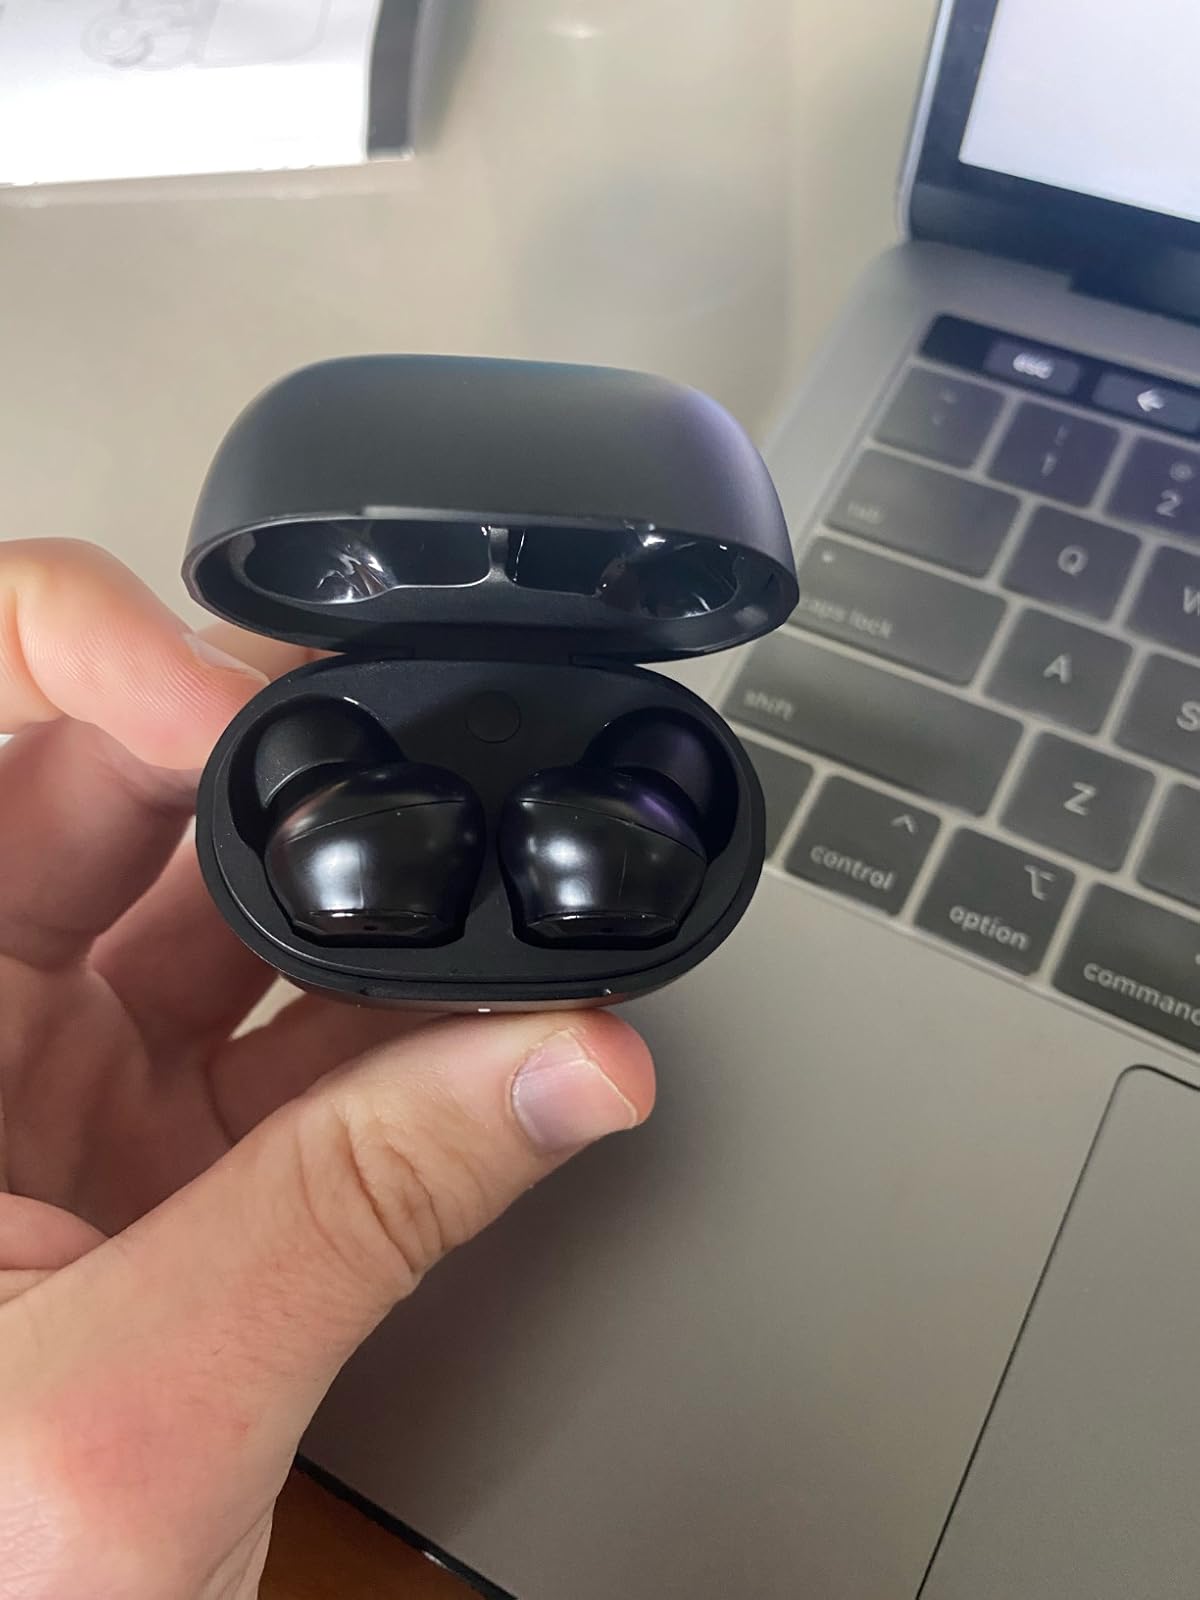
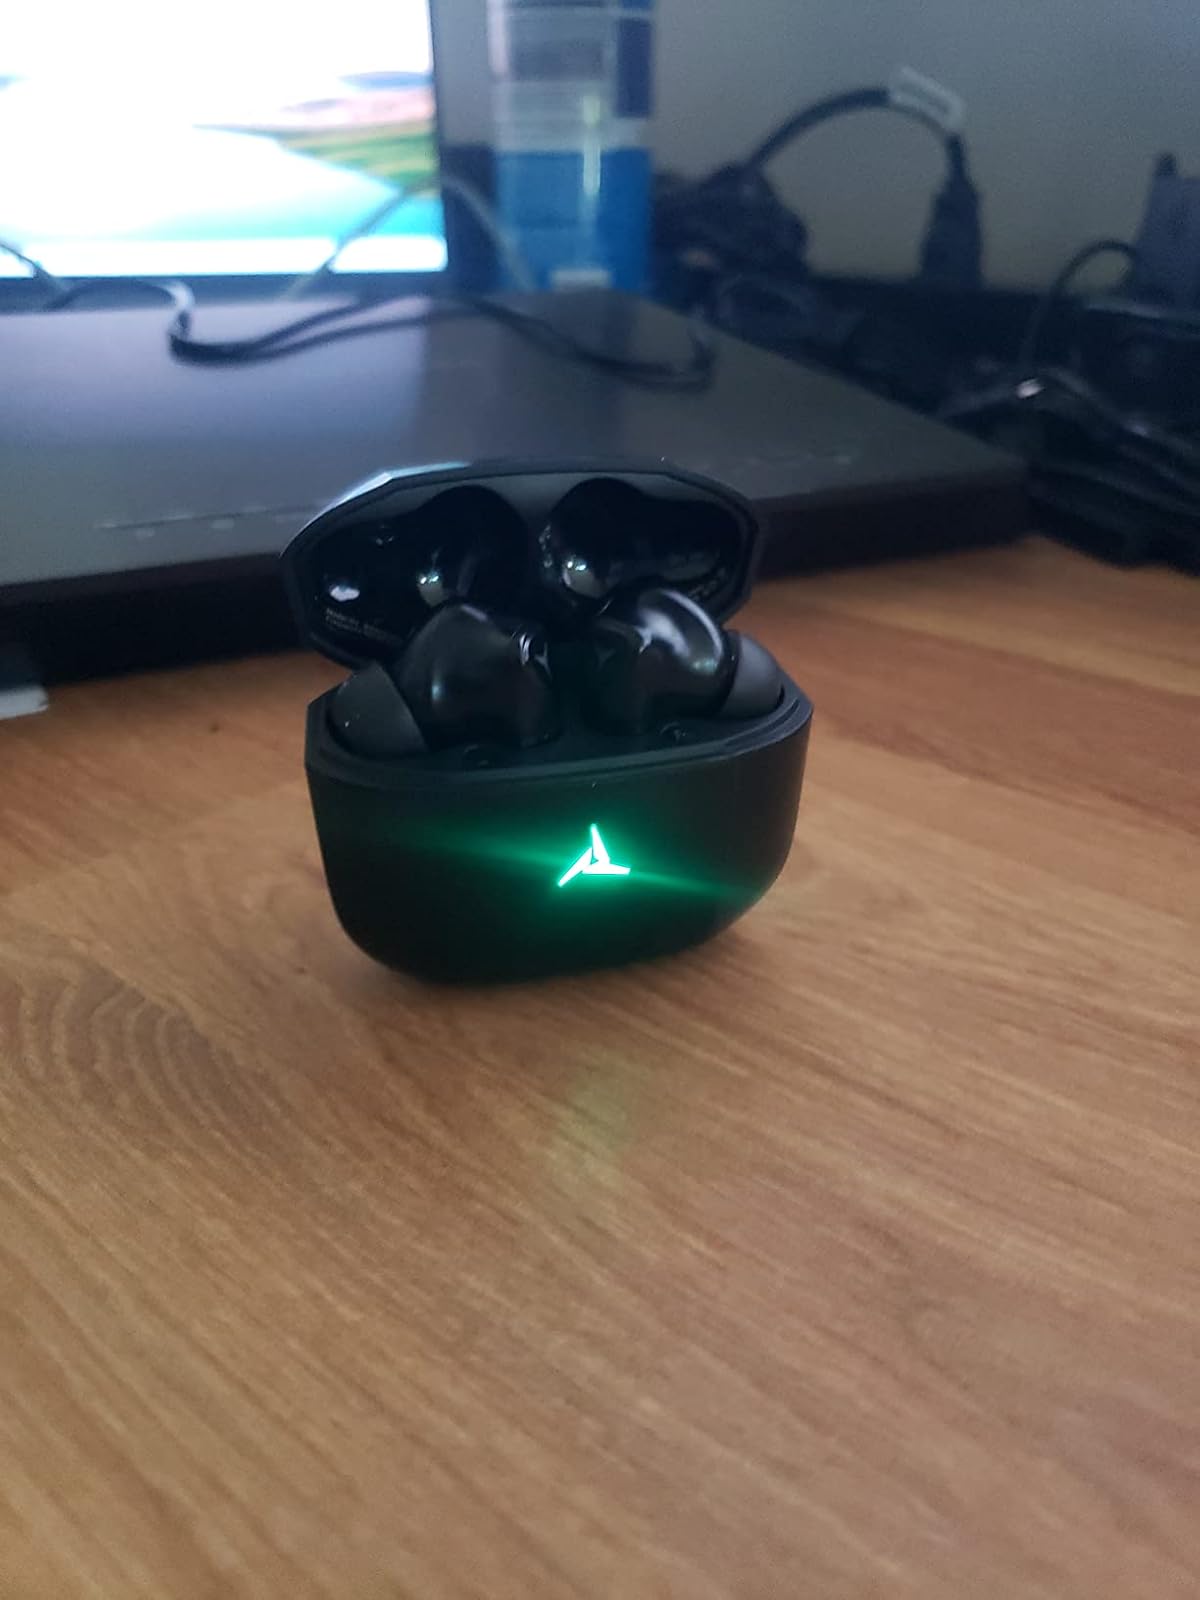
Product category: earbuds
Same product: no